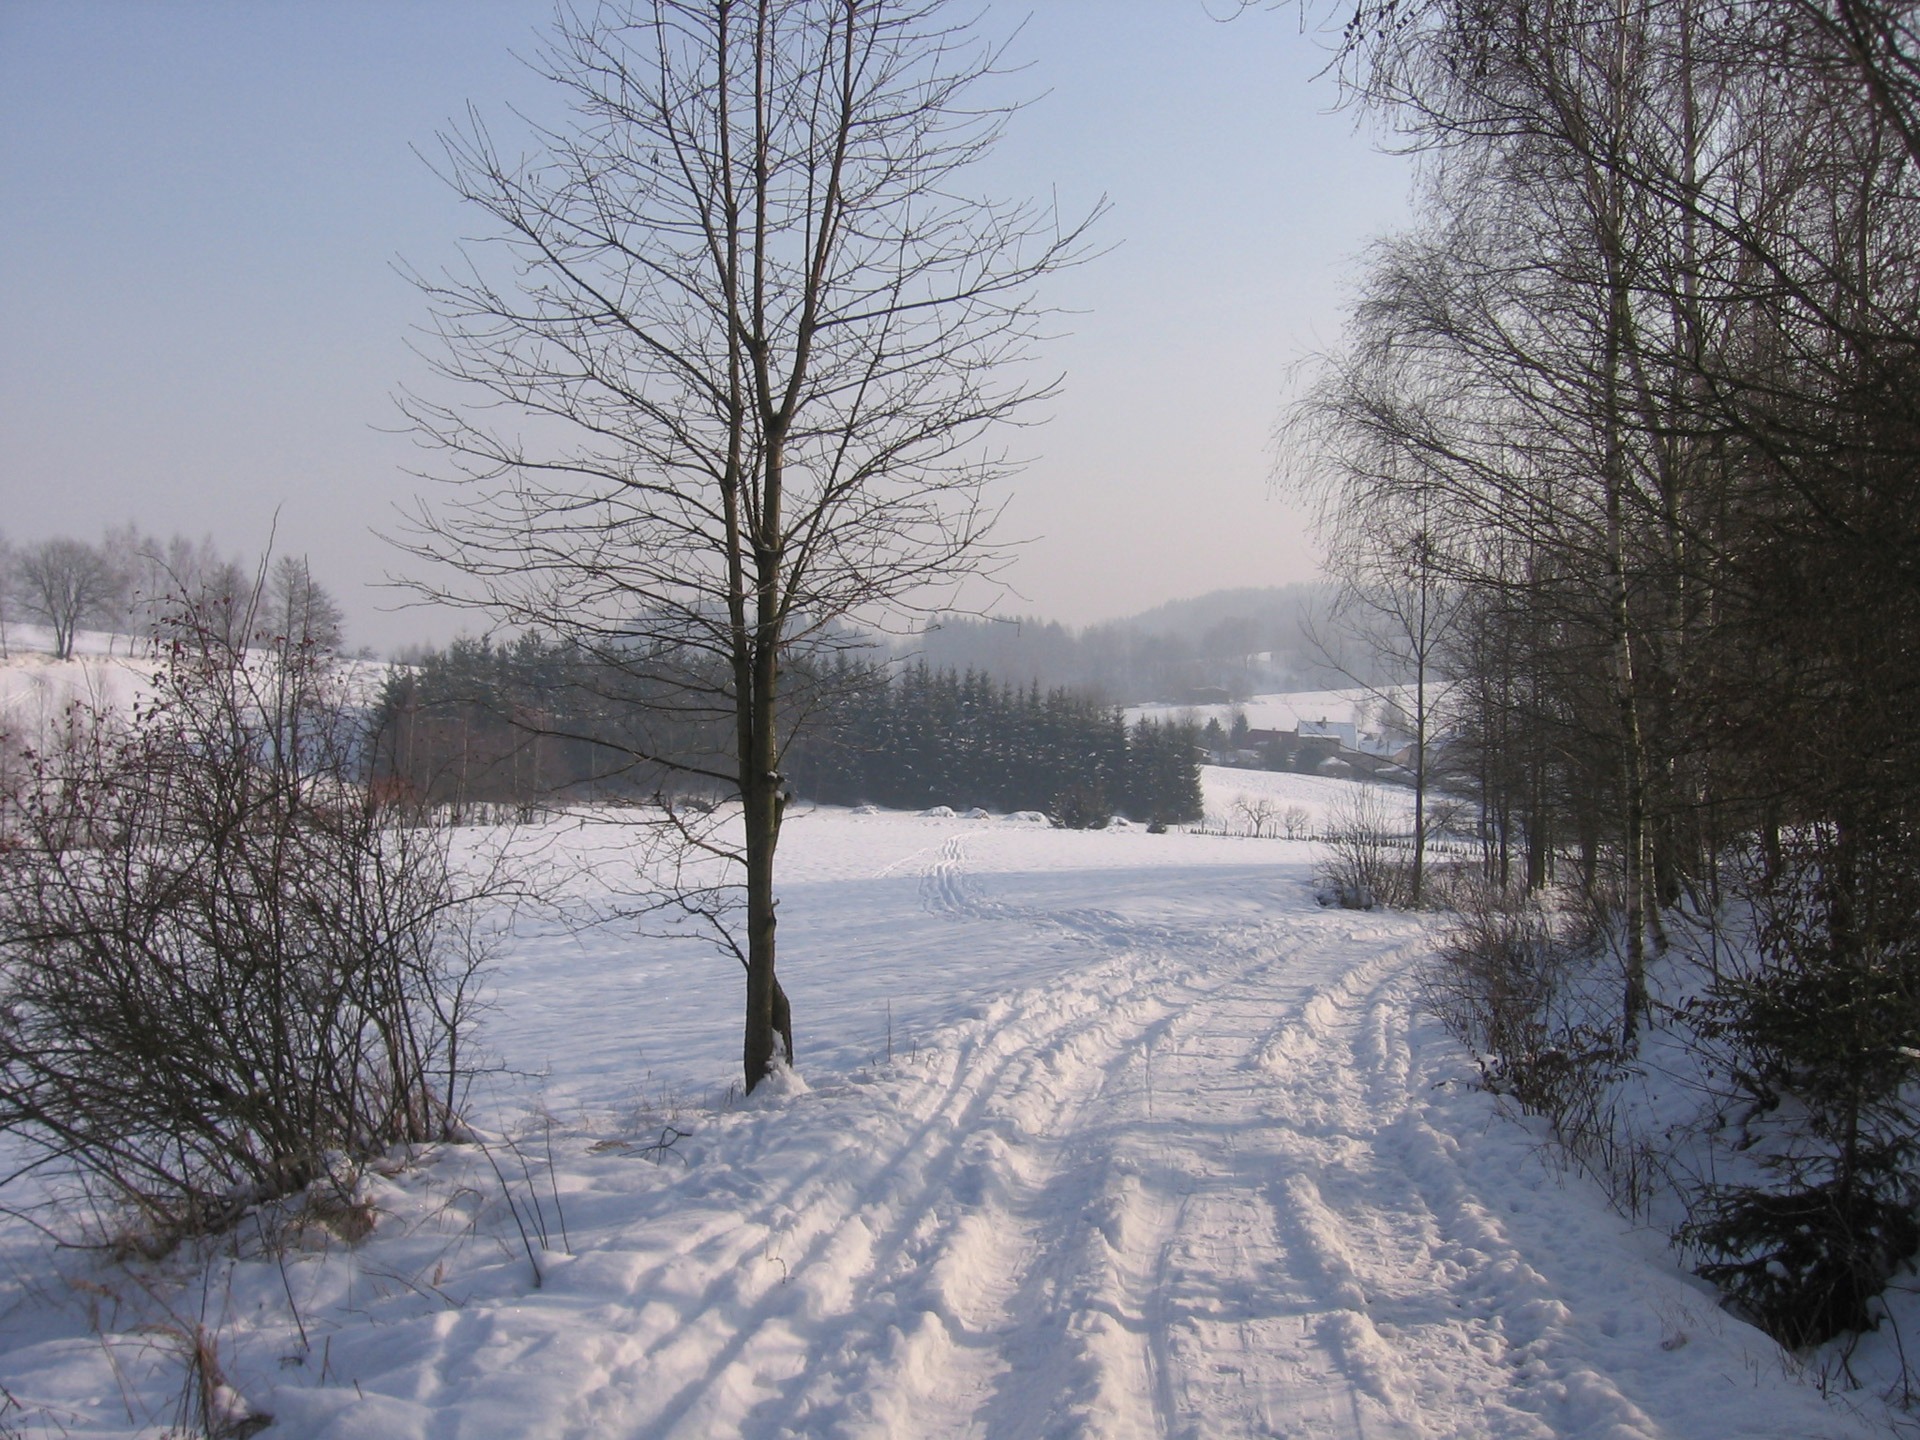
tree, outdoor, snow, cold, winter, road, view, frost, travel, pine, idyllic, ice, tranquil, scenic, weather, snowy, covered, freeze, frozen, season, flake, snowflake, snowfall, outdoors, coniferous, cool, seasonal, climate, scene, blizzard, december, frosty, february, january, freezing